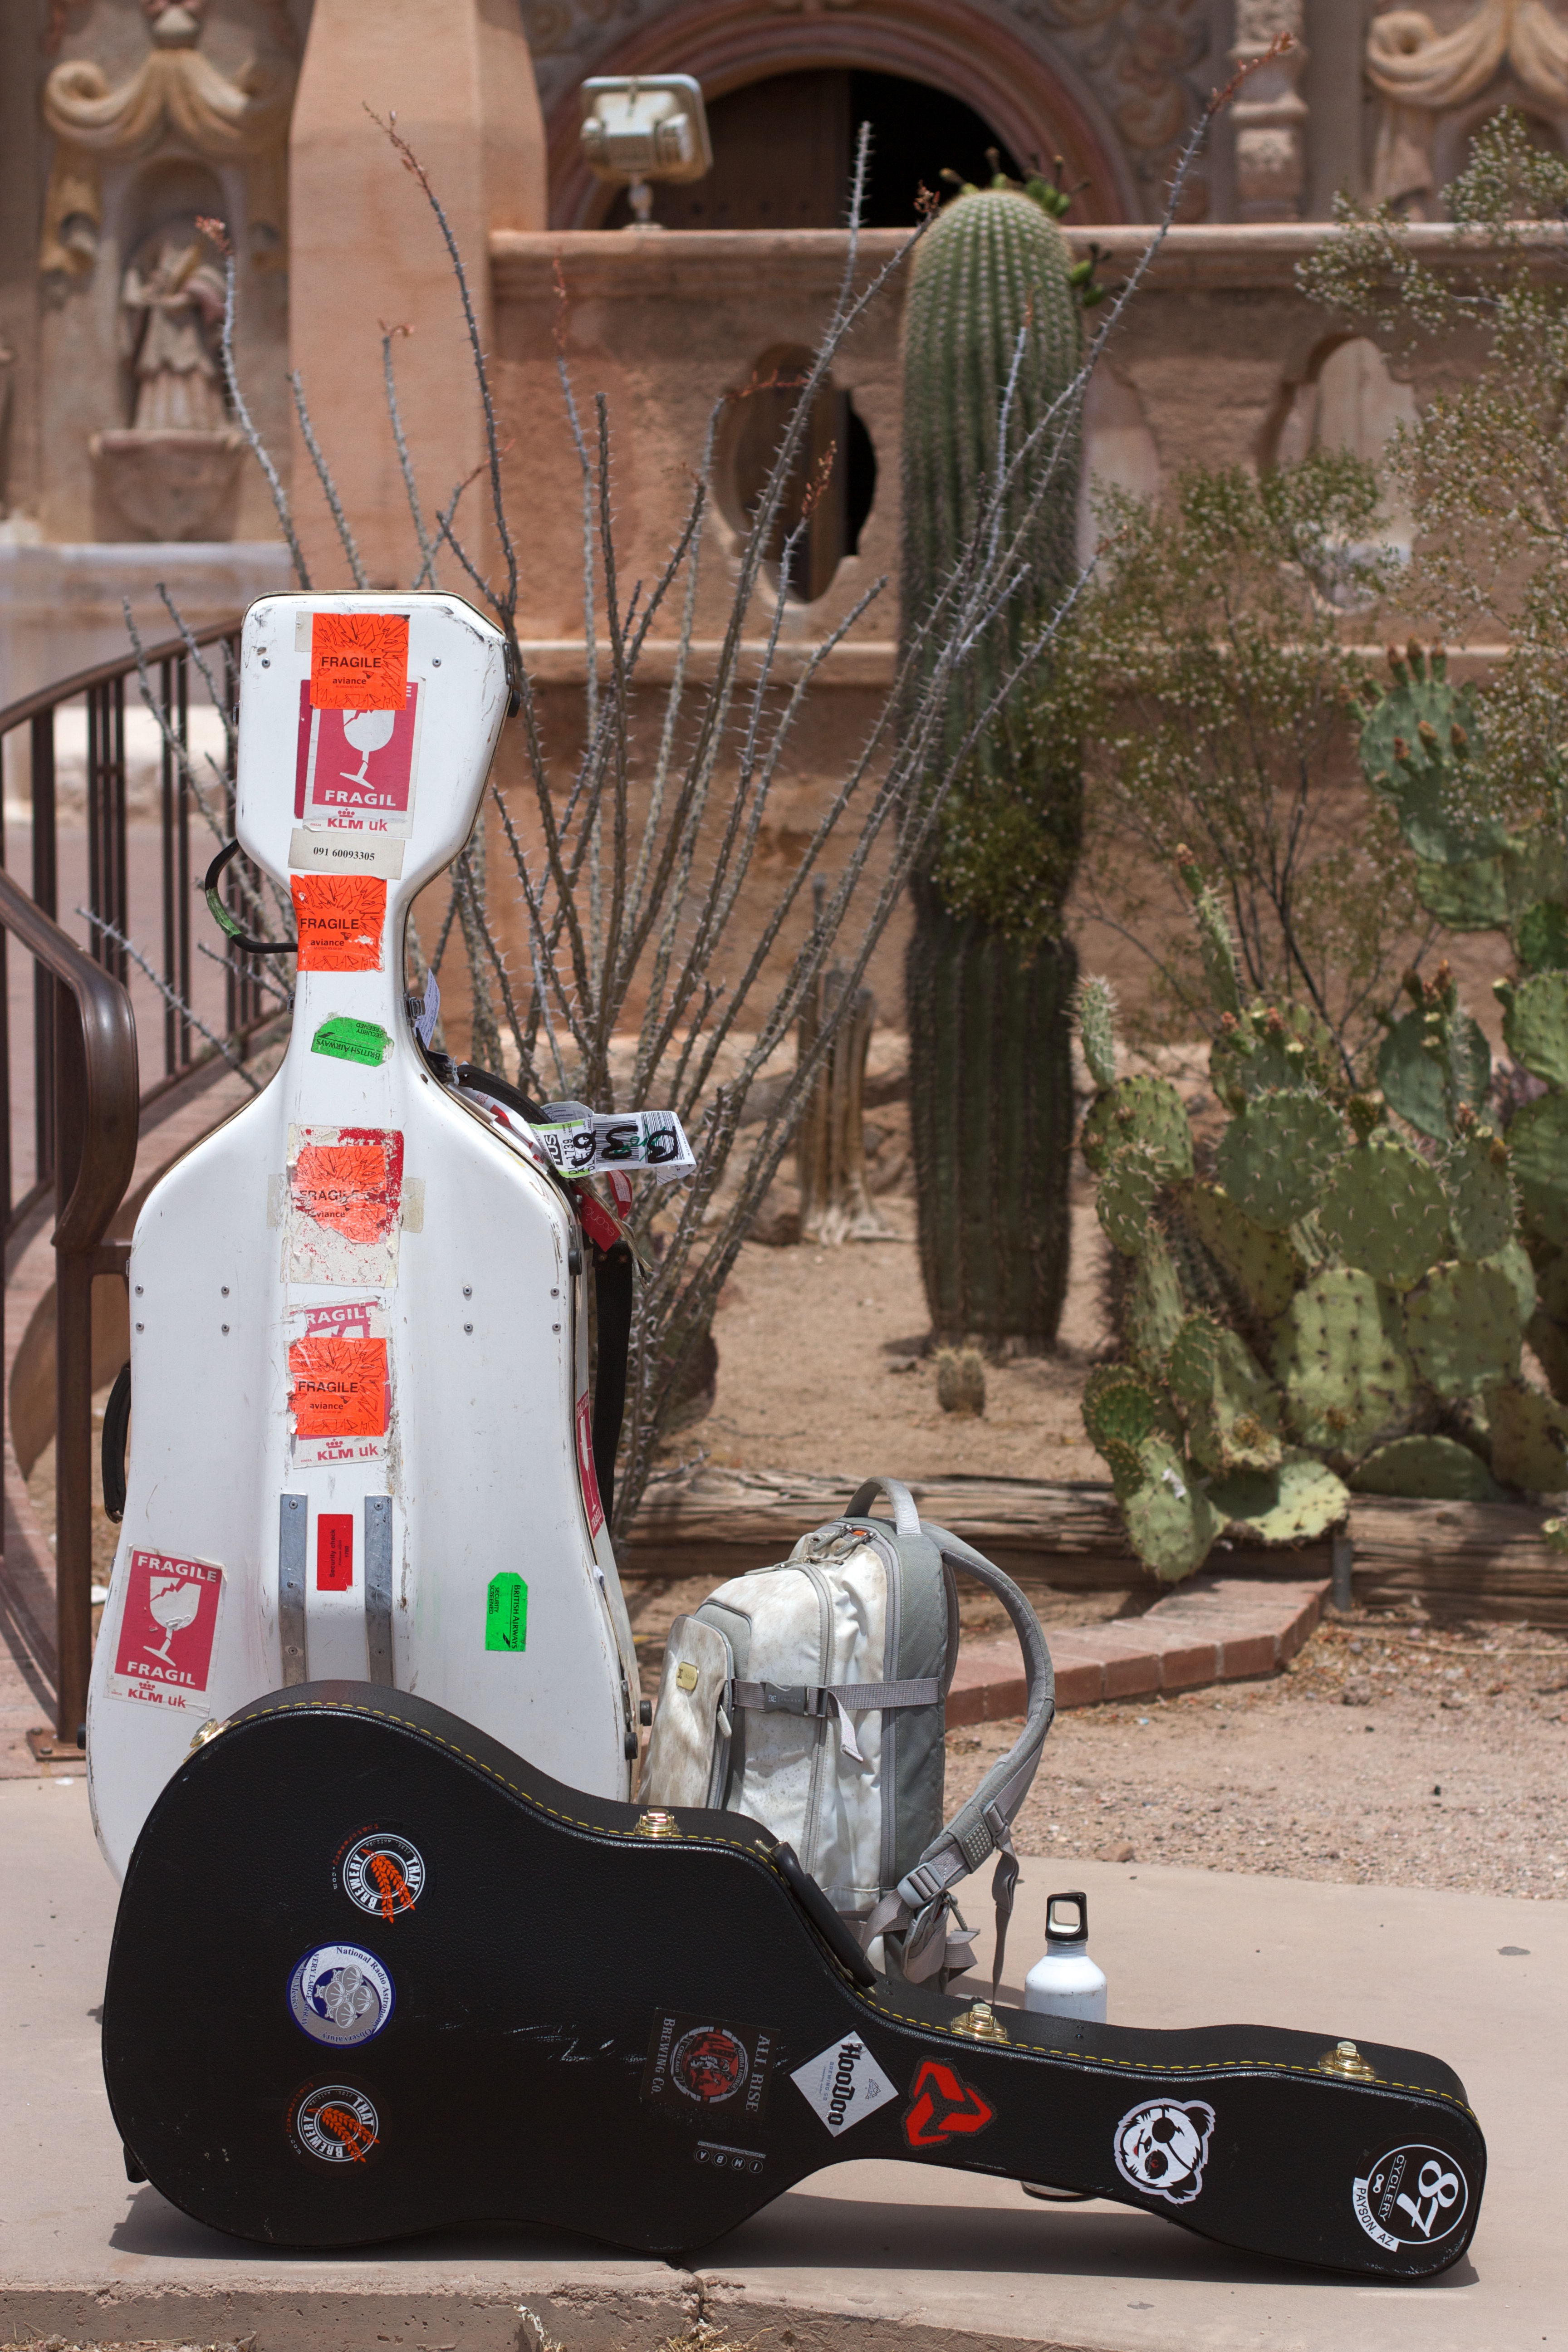
vehicle